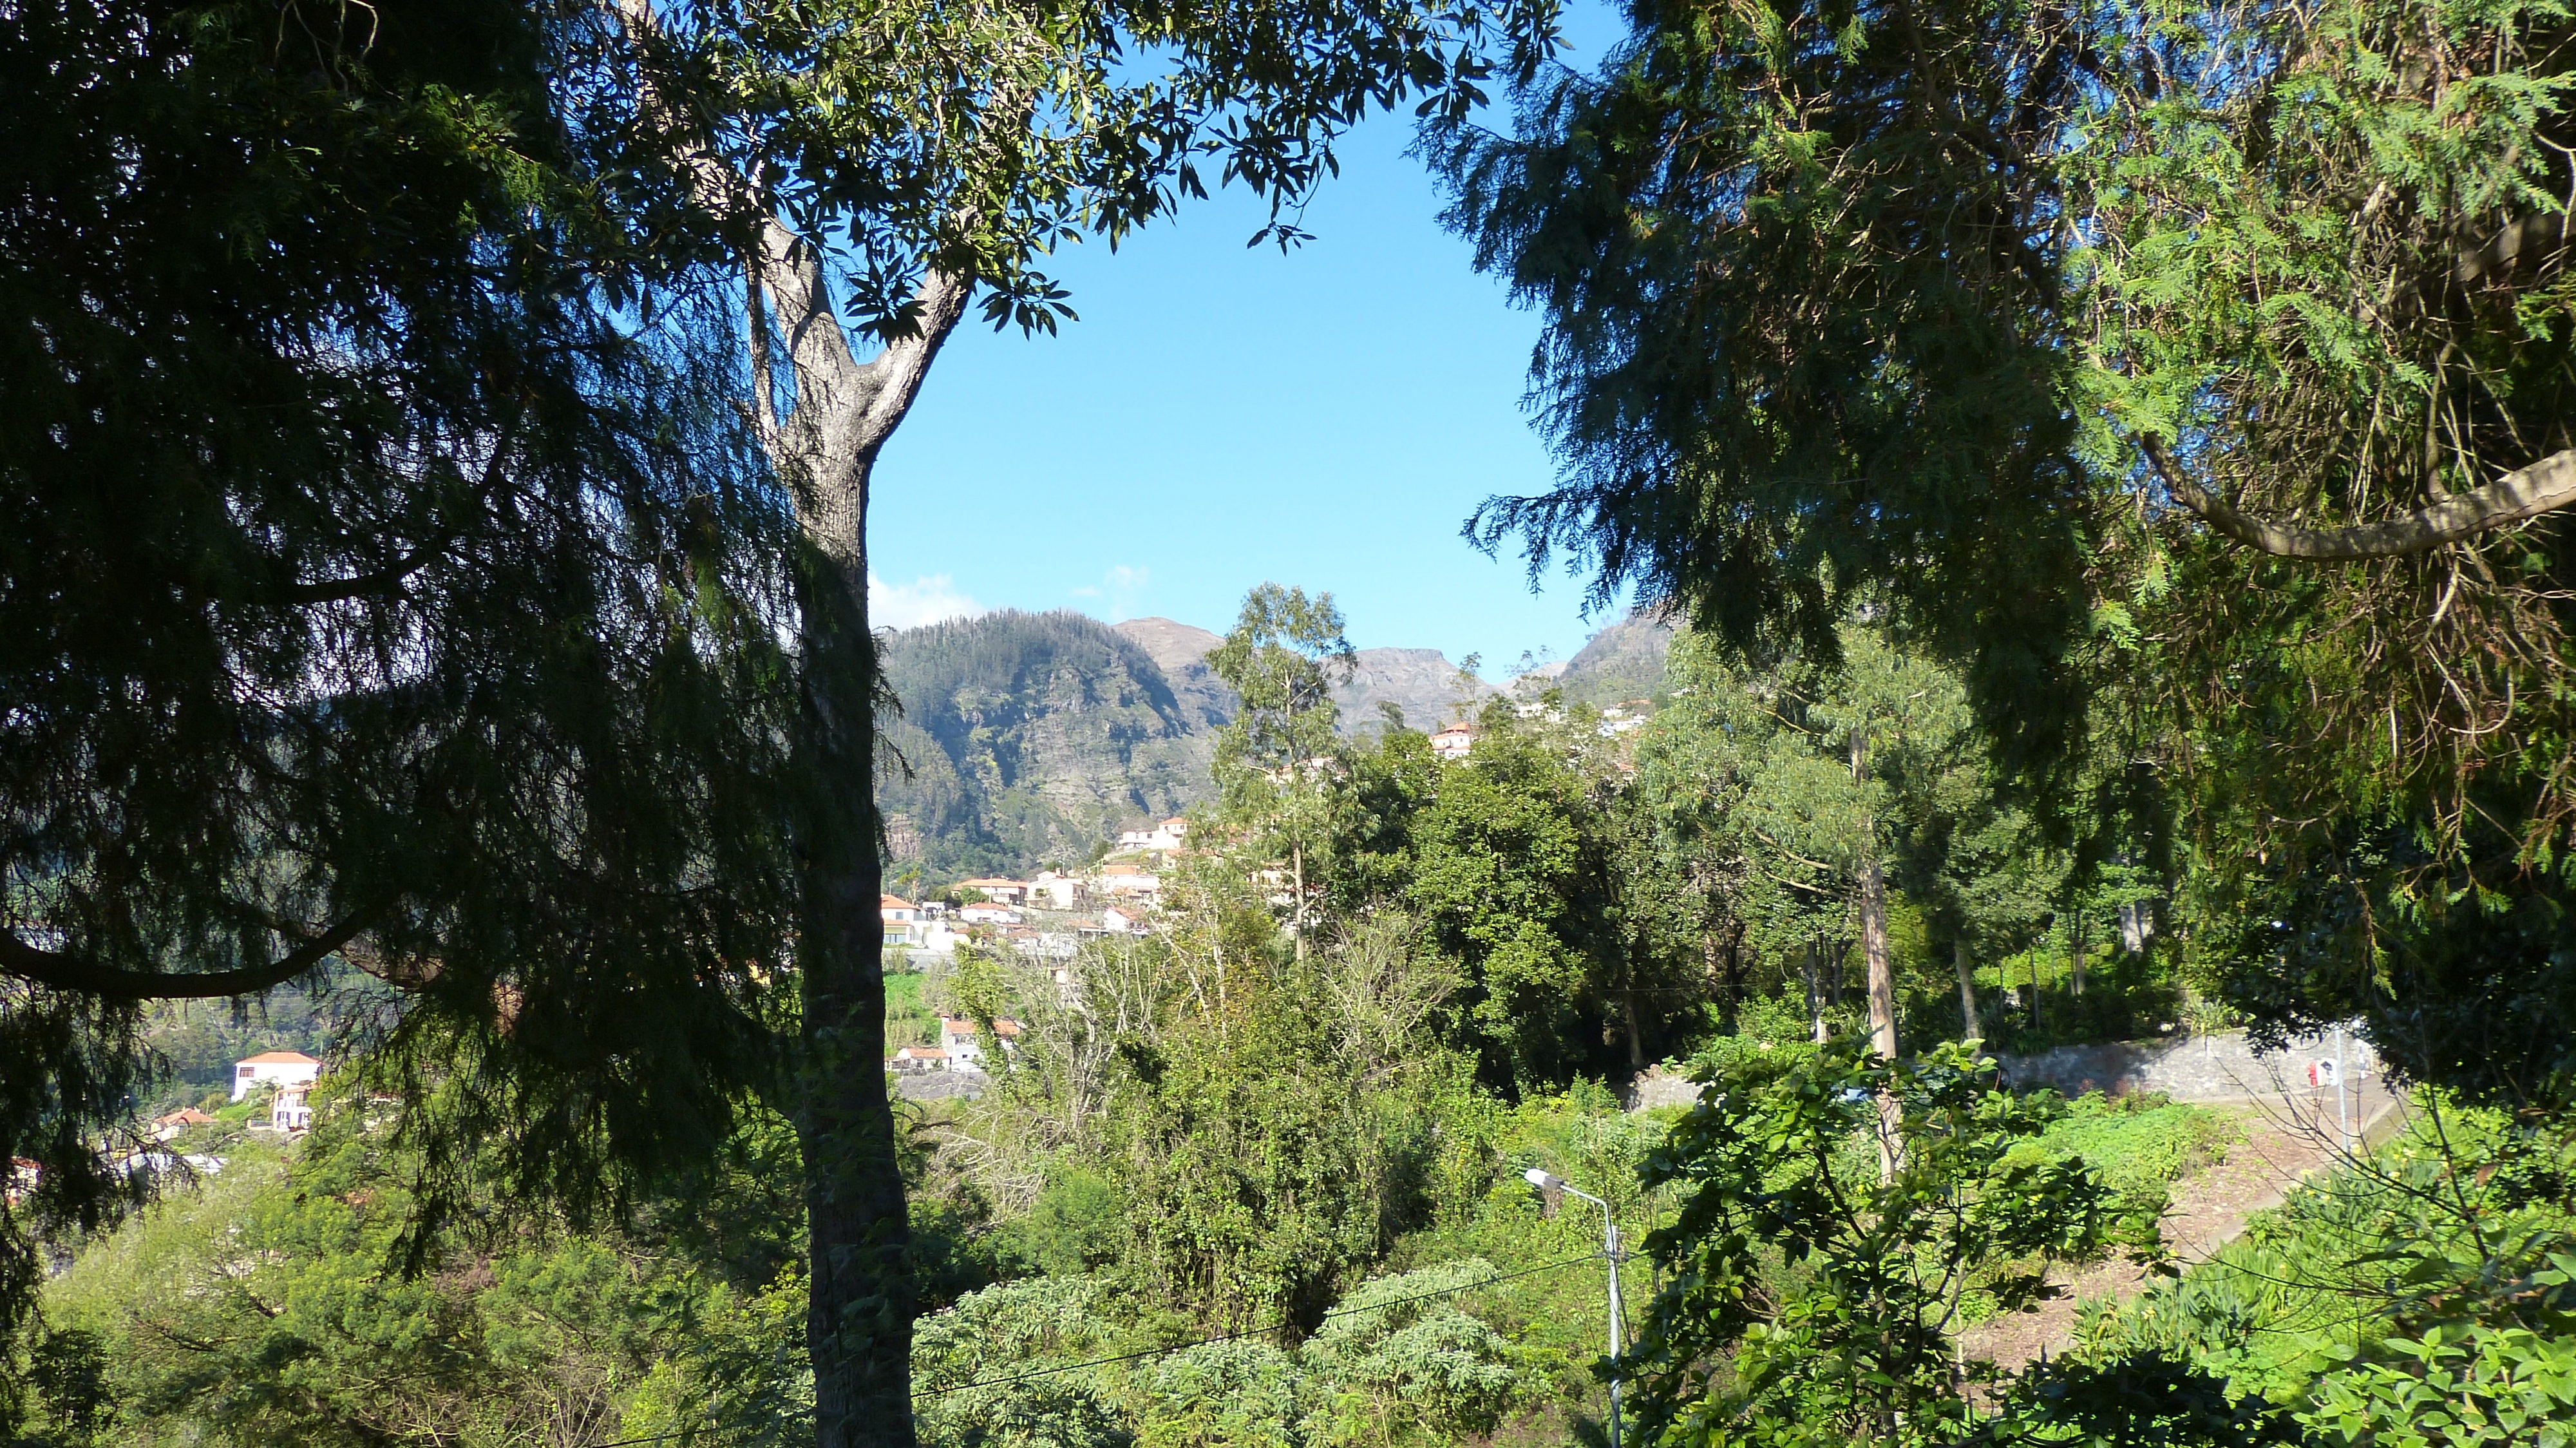
tree, forest, wilderness, trail, valley, jungle, vegetation, rainforest, portugal, monte, woodland, habitat, ecosystem, madeira, funchal, biome, natural environment